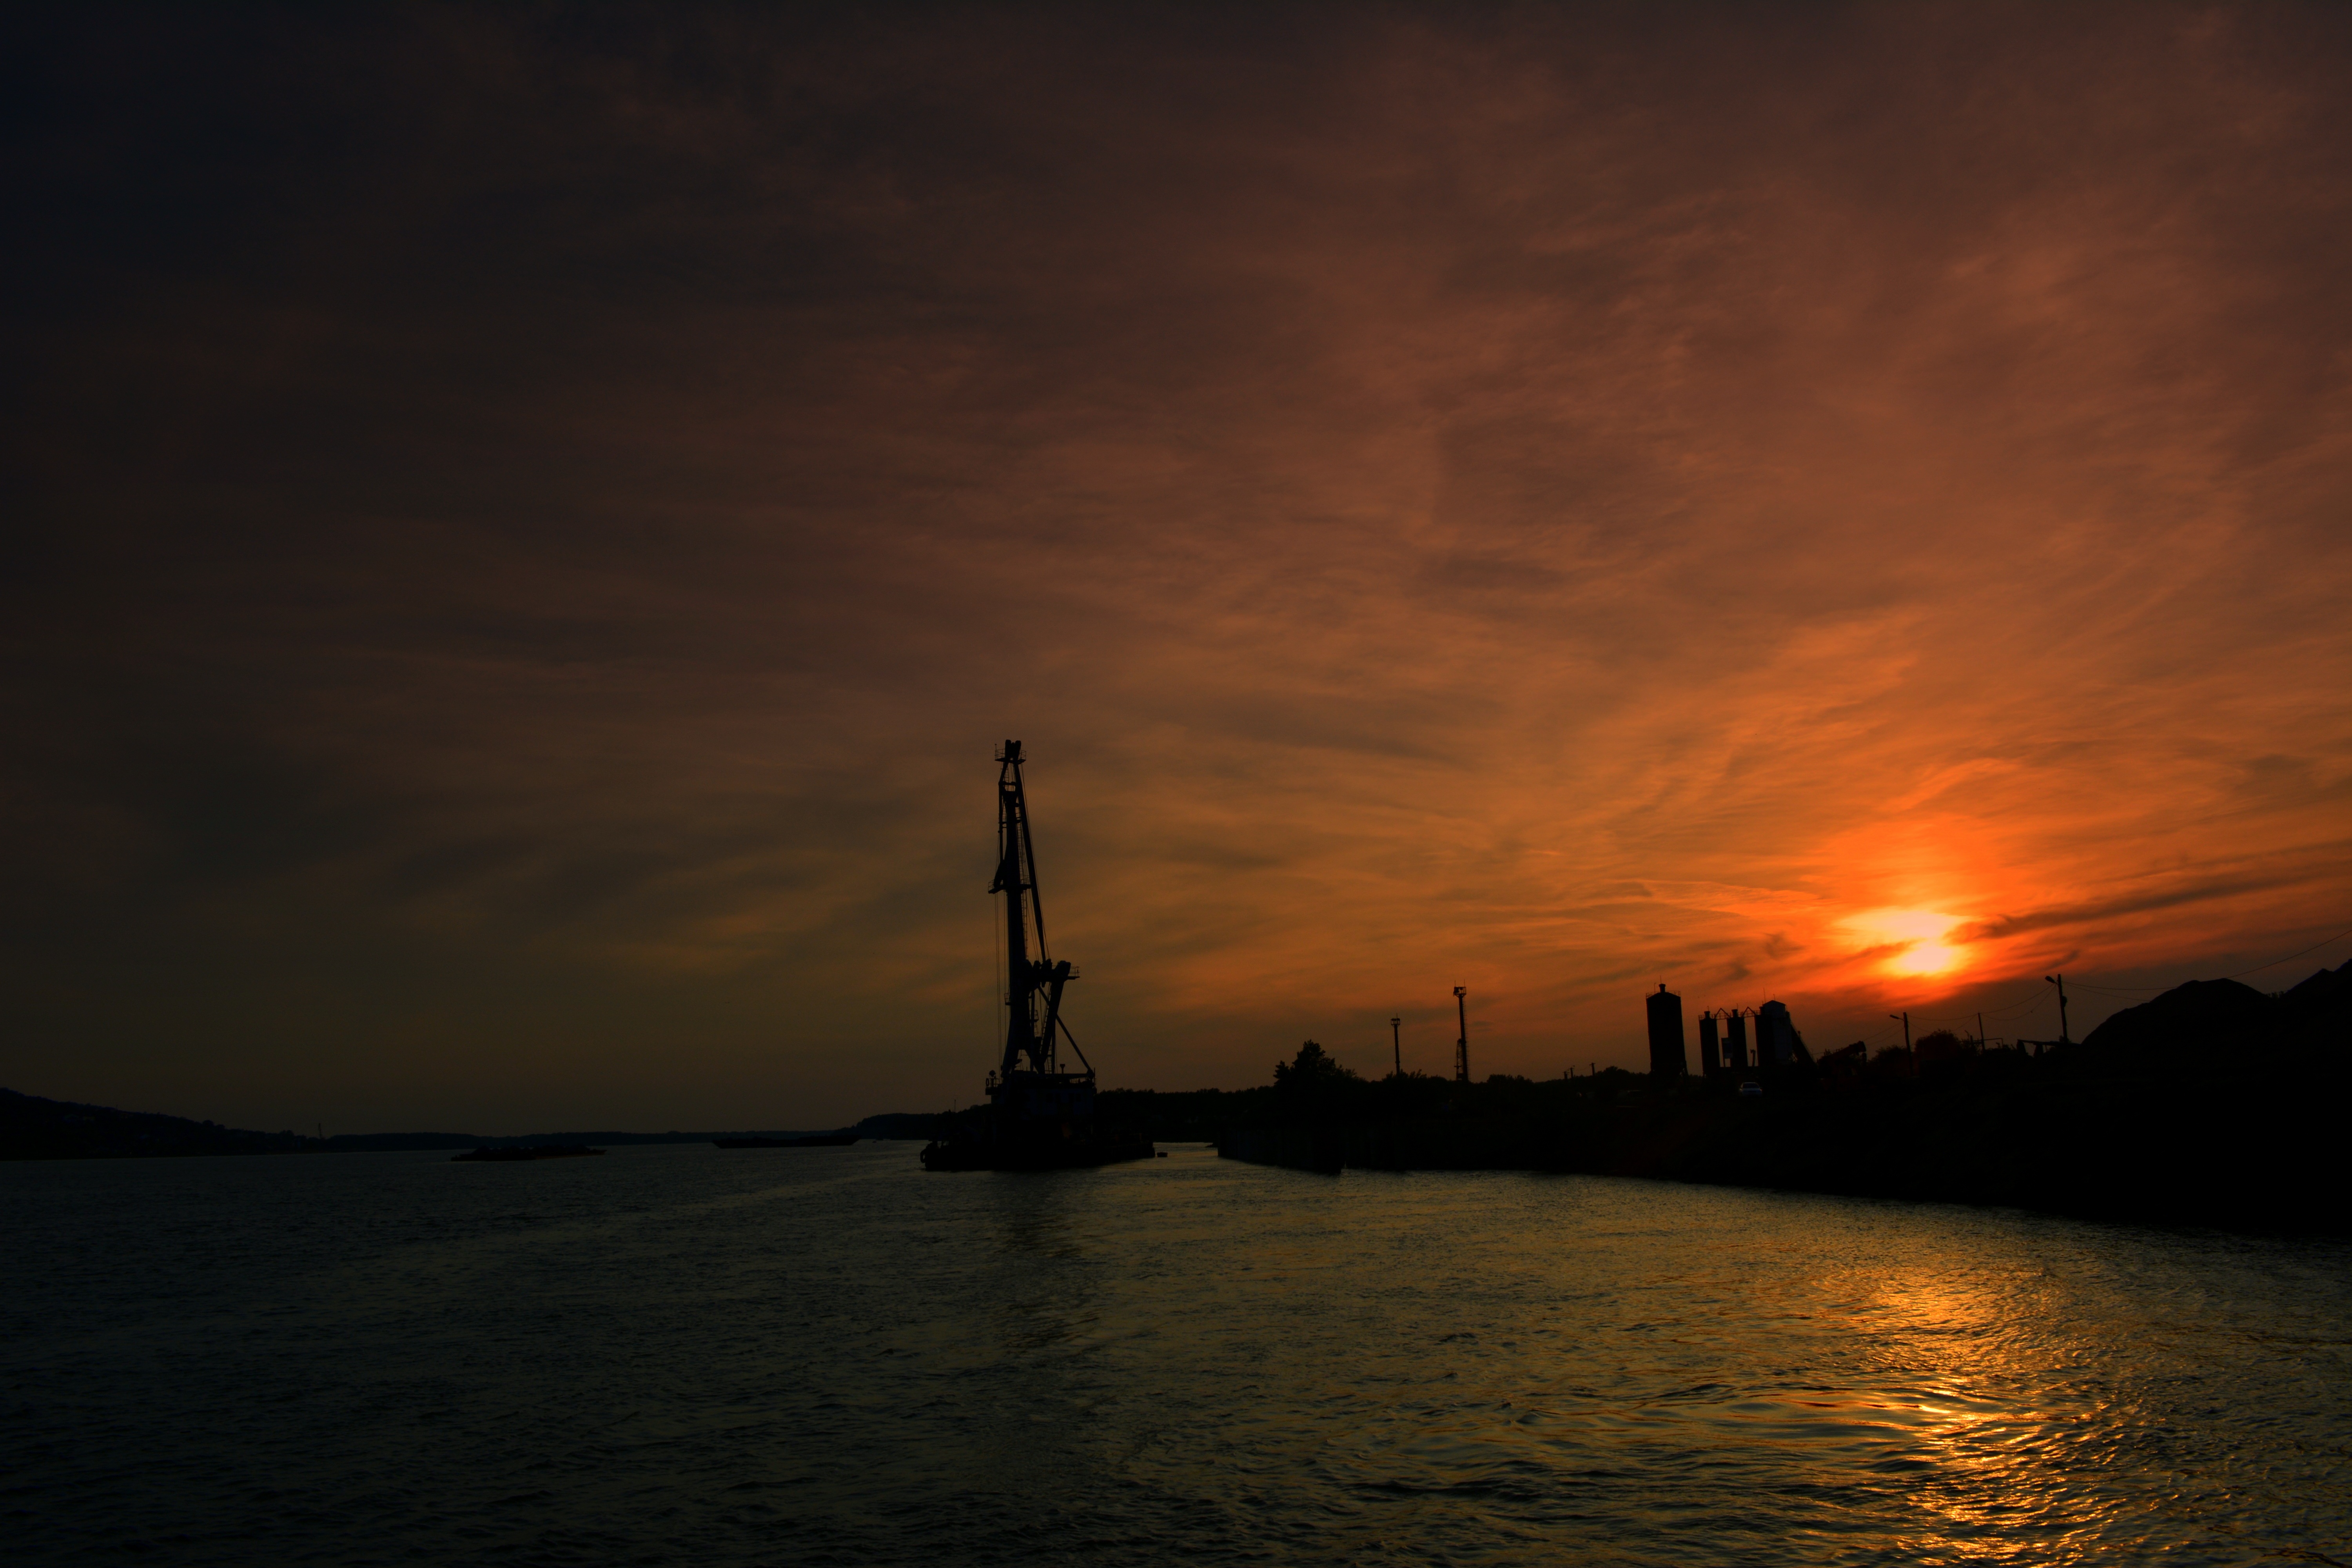
sea, coast, water, ocean, horizon, cloud, sky, sun, sunrise, sunset, night, sunlight, morning, lake, dawn, dusk, evening, reflection, red, tower, in the evening, shadows, afterglow